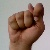
The image shows a hand gesture representing the letter 'T' in Indian Sign Language.